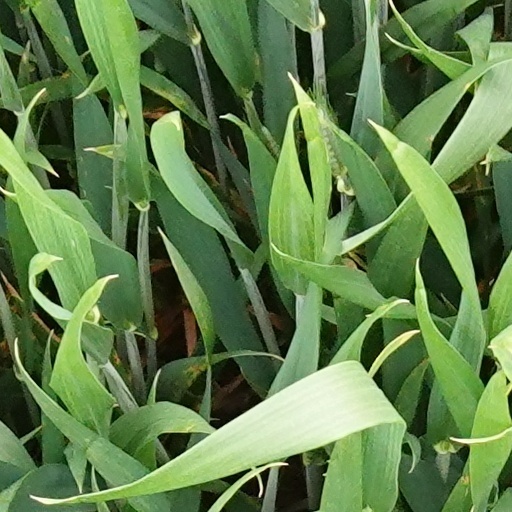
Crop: wheat